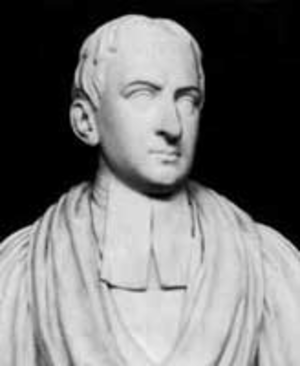
Roger Cotes, mathématicien anglais. Un proche d’Isaac Newton avec qui il partage la découverte de la méthode de Newton-Cotes en analyse numérique, qui étend de manière générale la méthode des trapèzes et la méthode de Simpson pour le calcul des intégrales.